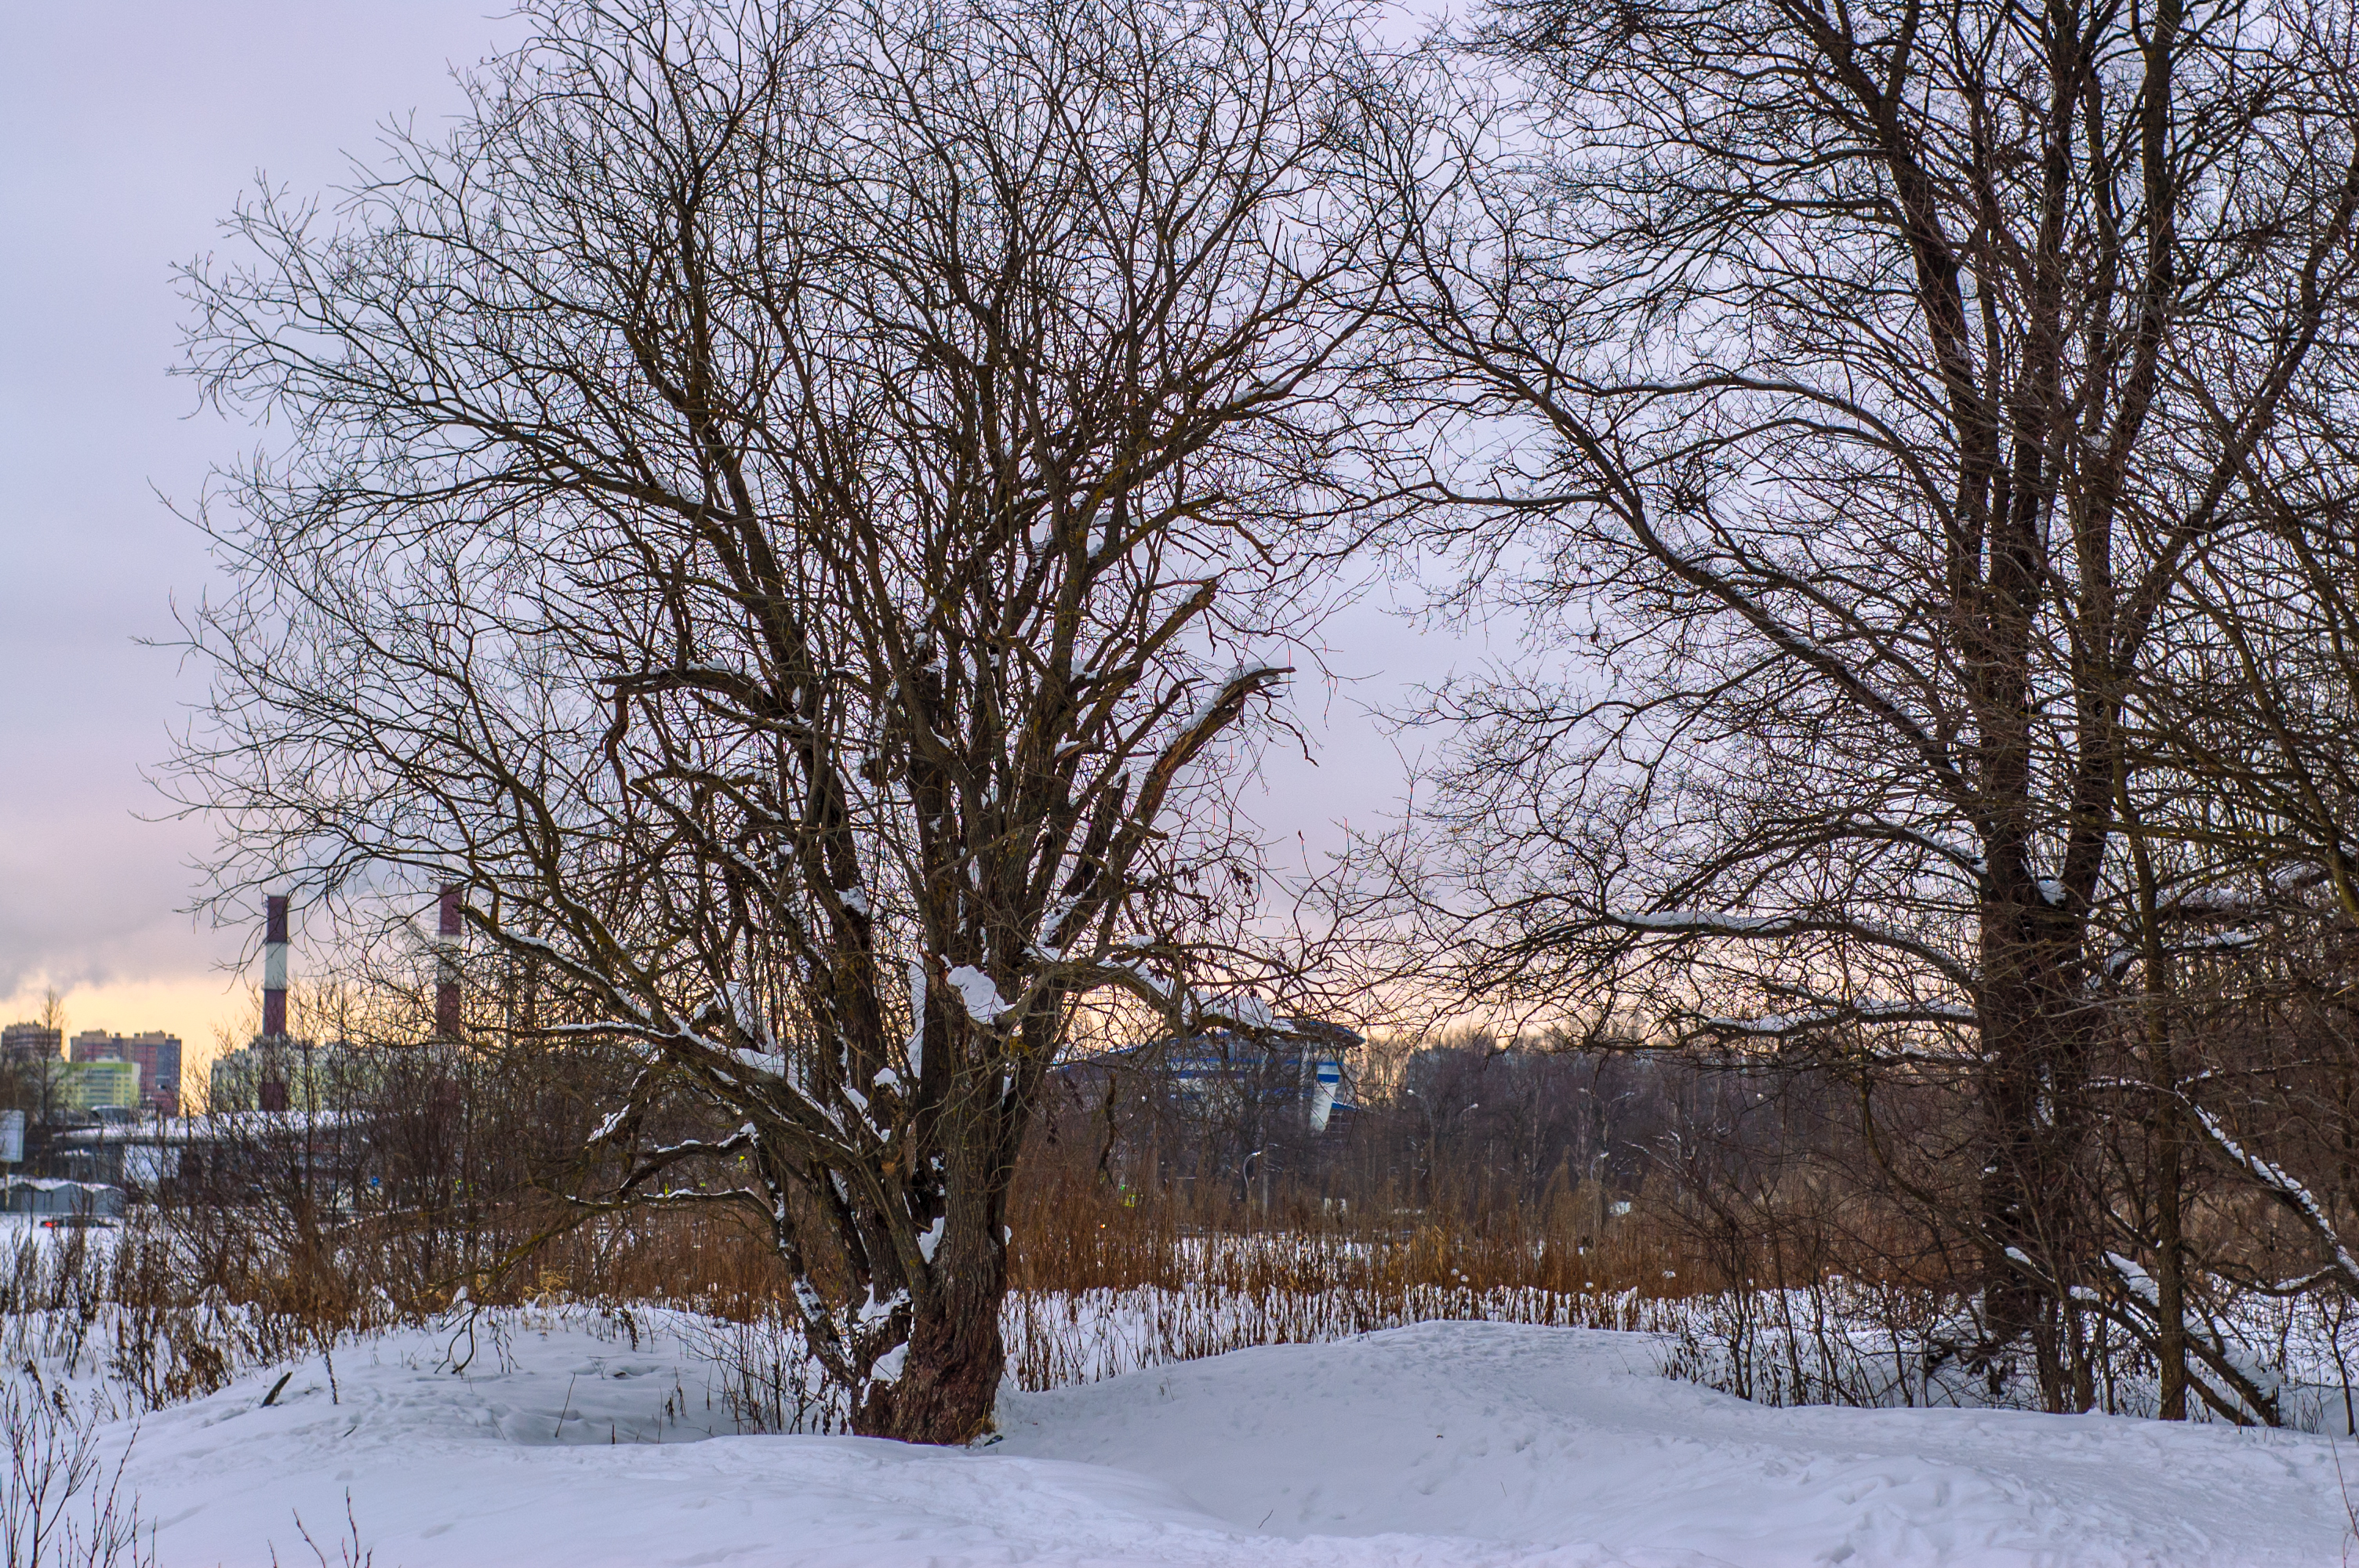
images, sky, plant, snow, natural landscape, twig, branch, sunlight, tree, wood, atmospheric phenomenon, freezing, landscape, Tints and shades, trunk, horizon, winter, grass, precipitation, frost, event, evening, deciduous, reflection, water, dusk, cloud, plant stem, city, sunset, forest, woodland